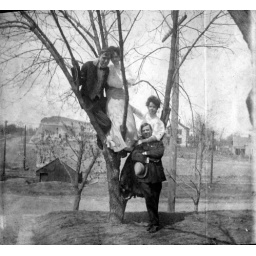
Two young couples - one in a tree, the other at the base of the tree